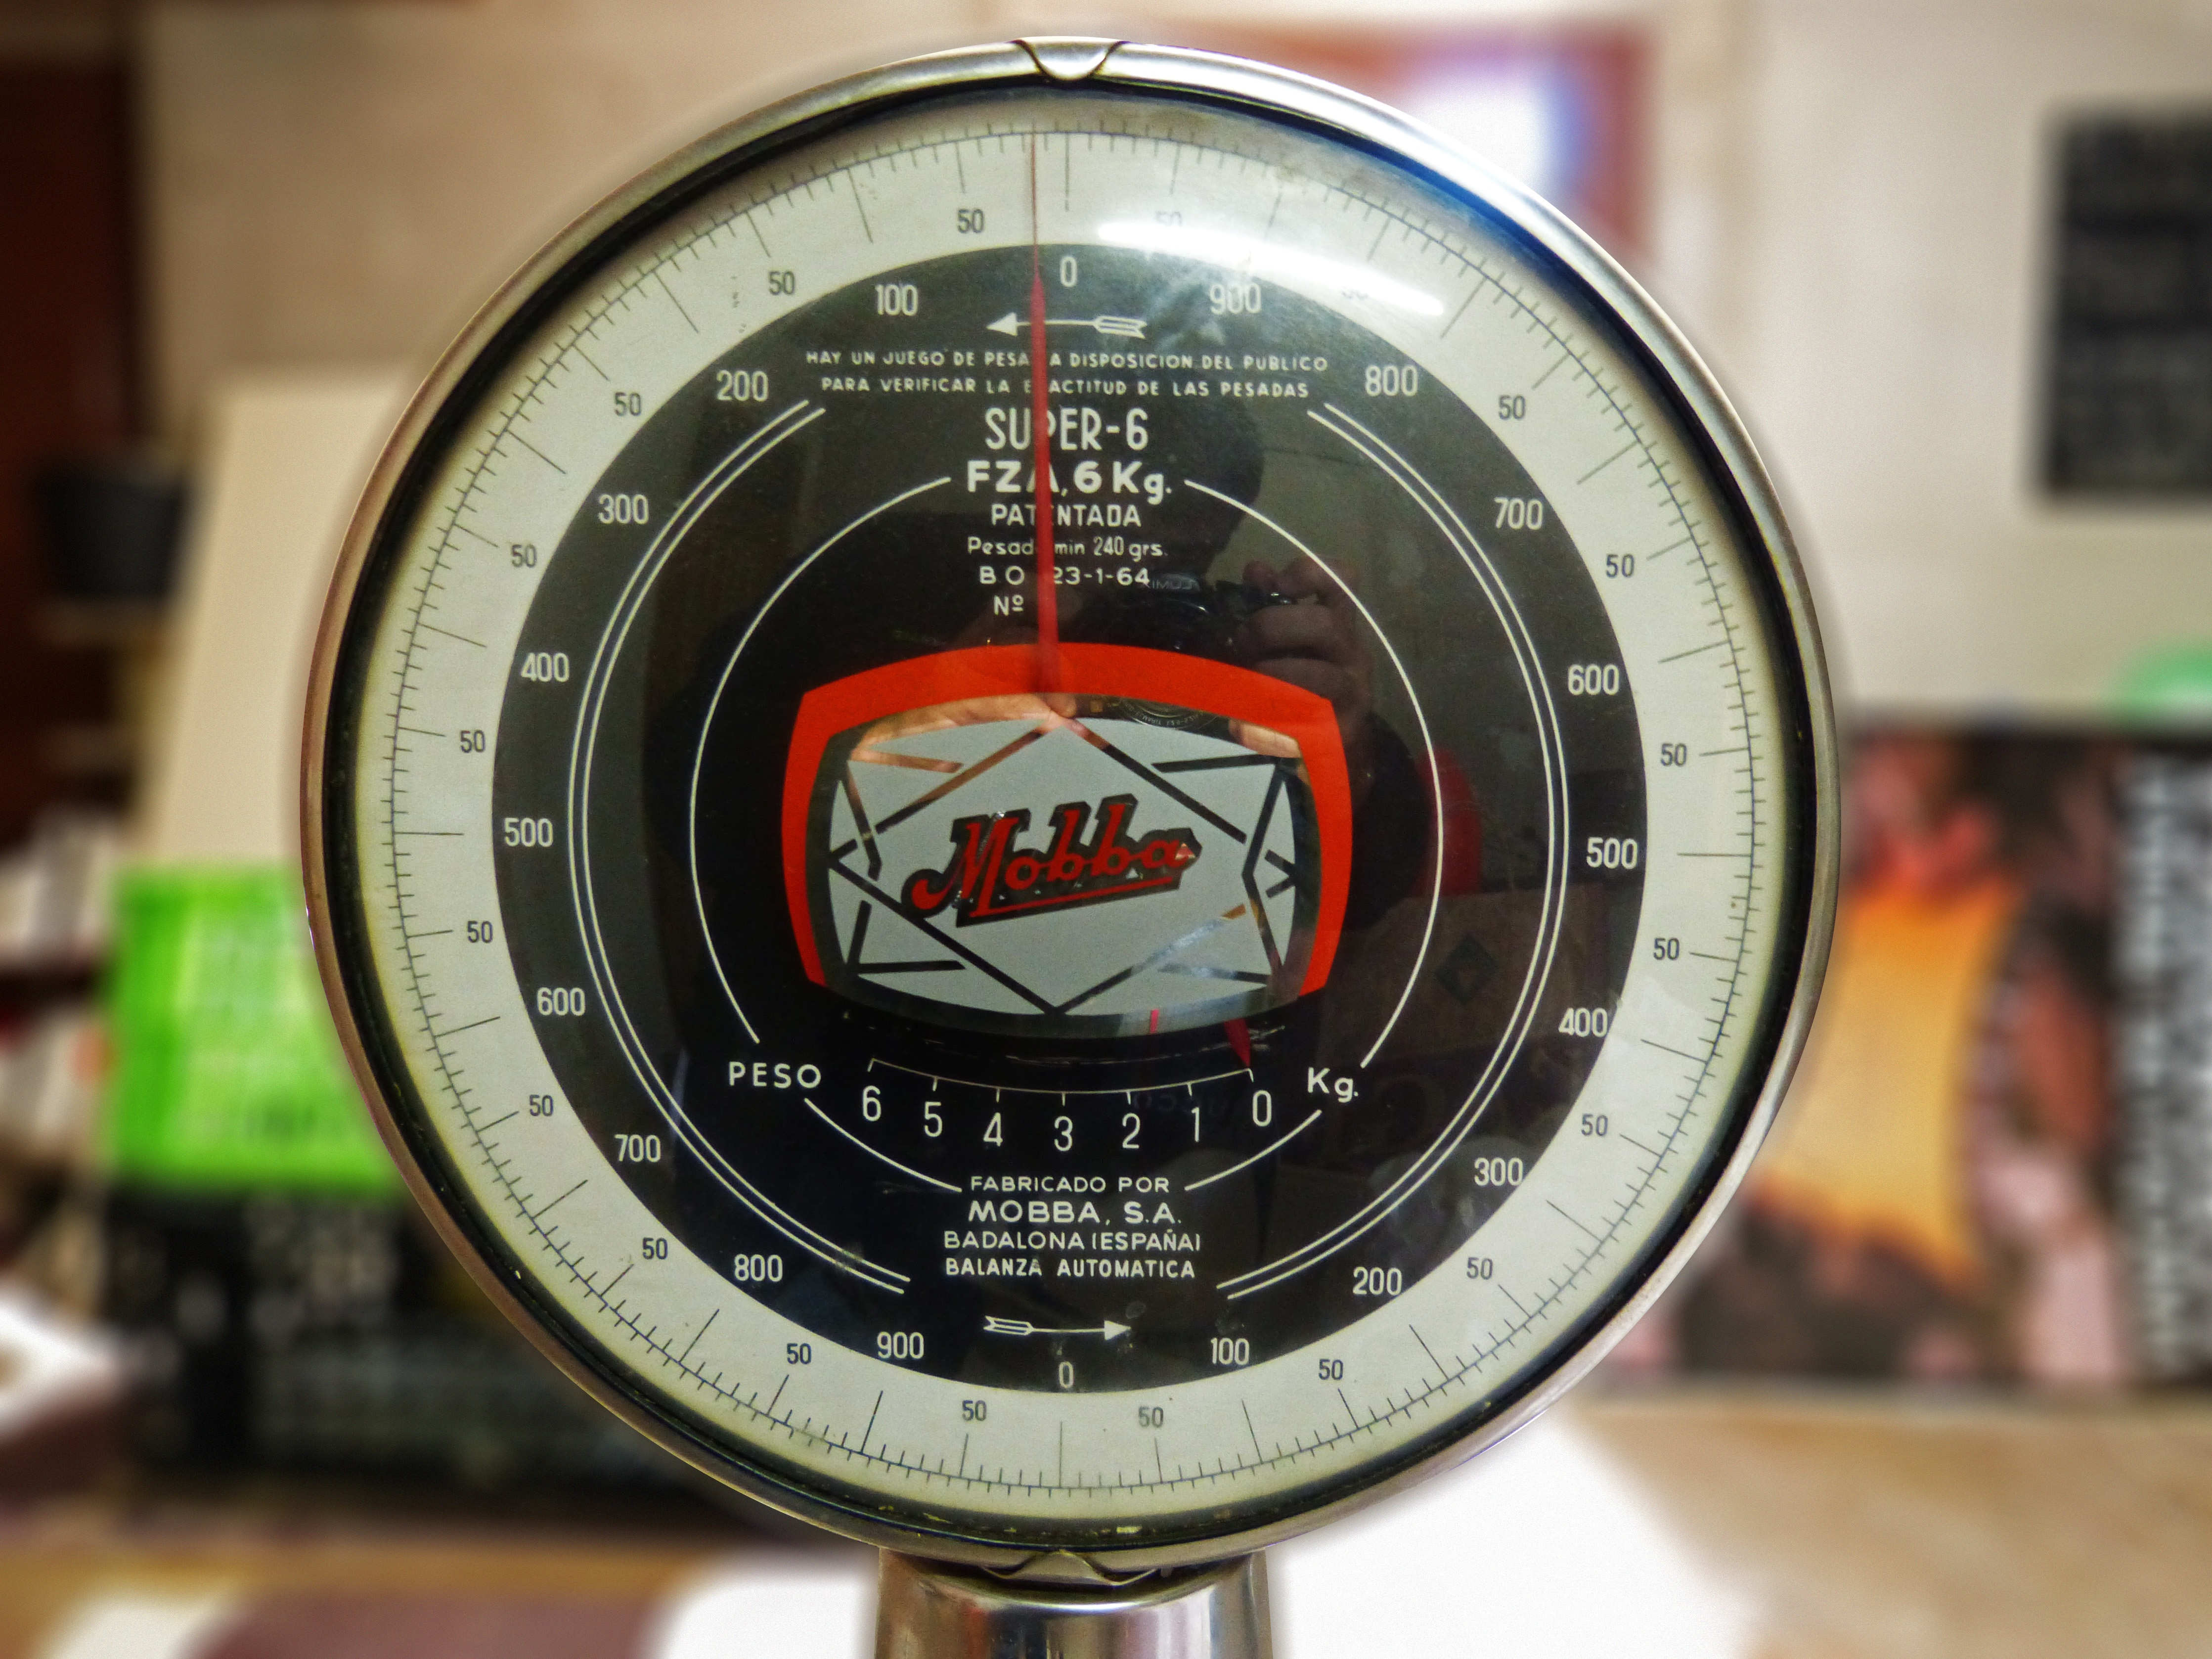
watch, hand, vintage, wheel, old, vehicle, balance, gauge, scale, weight, tachometer